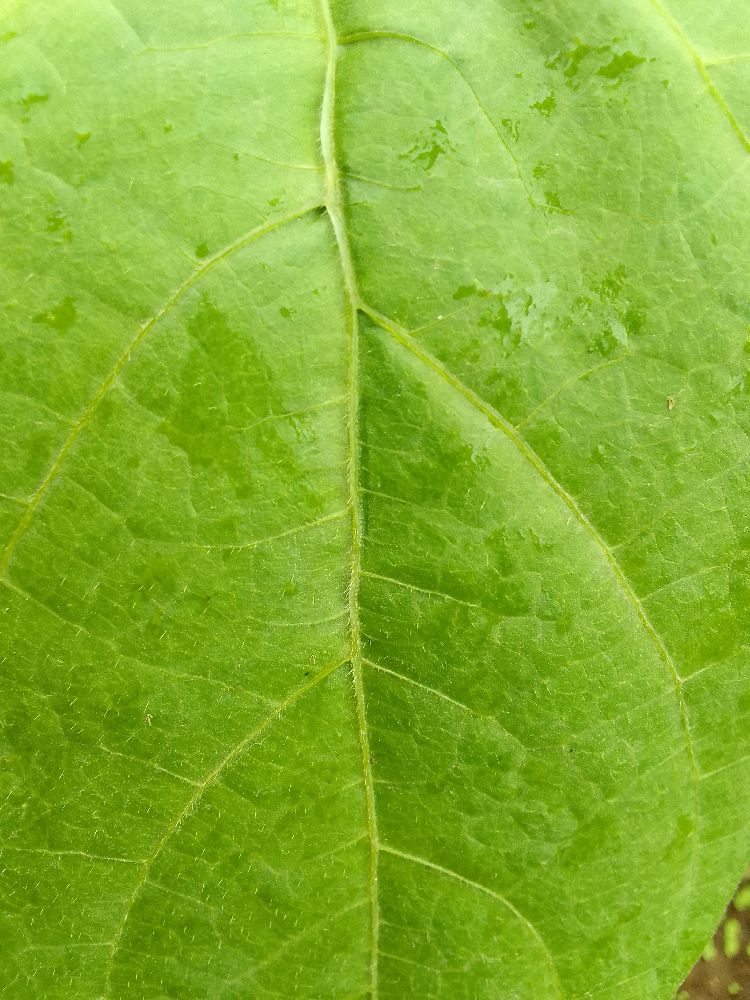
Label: healthy